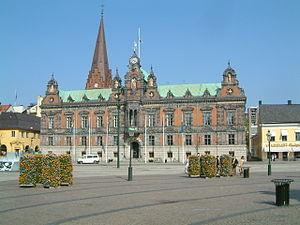
En Suède, la ville est une ancienne division territoriale supprimée en 1971. Même si cette différence a été supprimée, les Suédois appellent couramment « villes » les agglomérations ayant joui de ce statut. Ces localités sont le plus souvent le chef-lieu d'une commune.